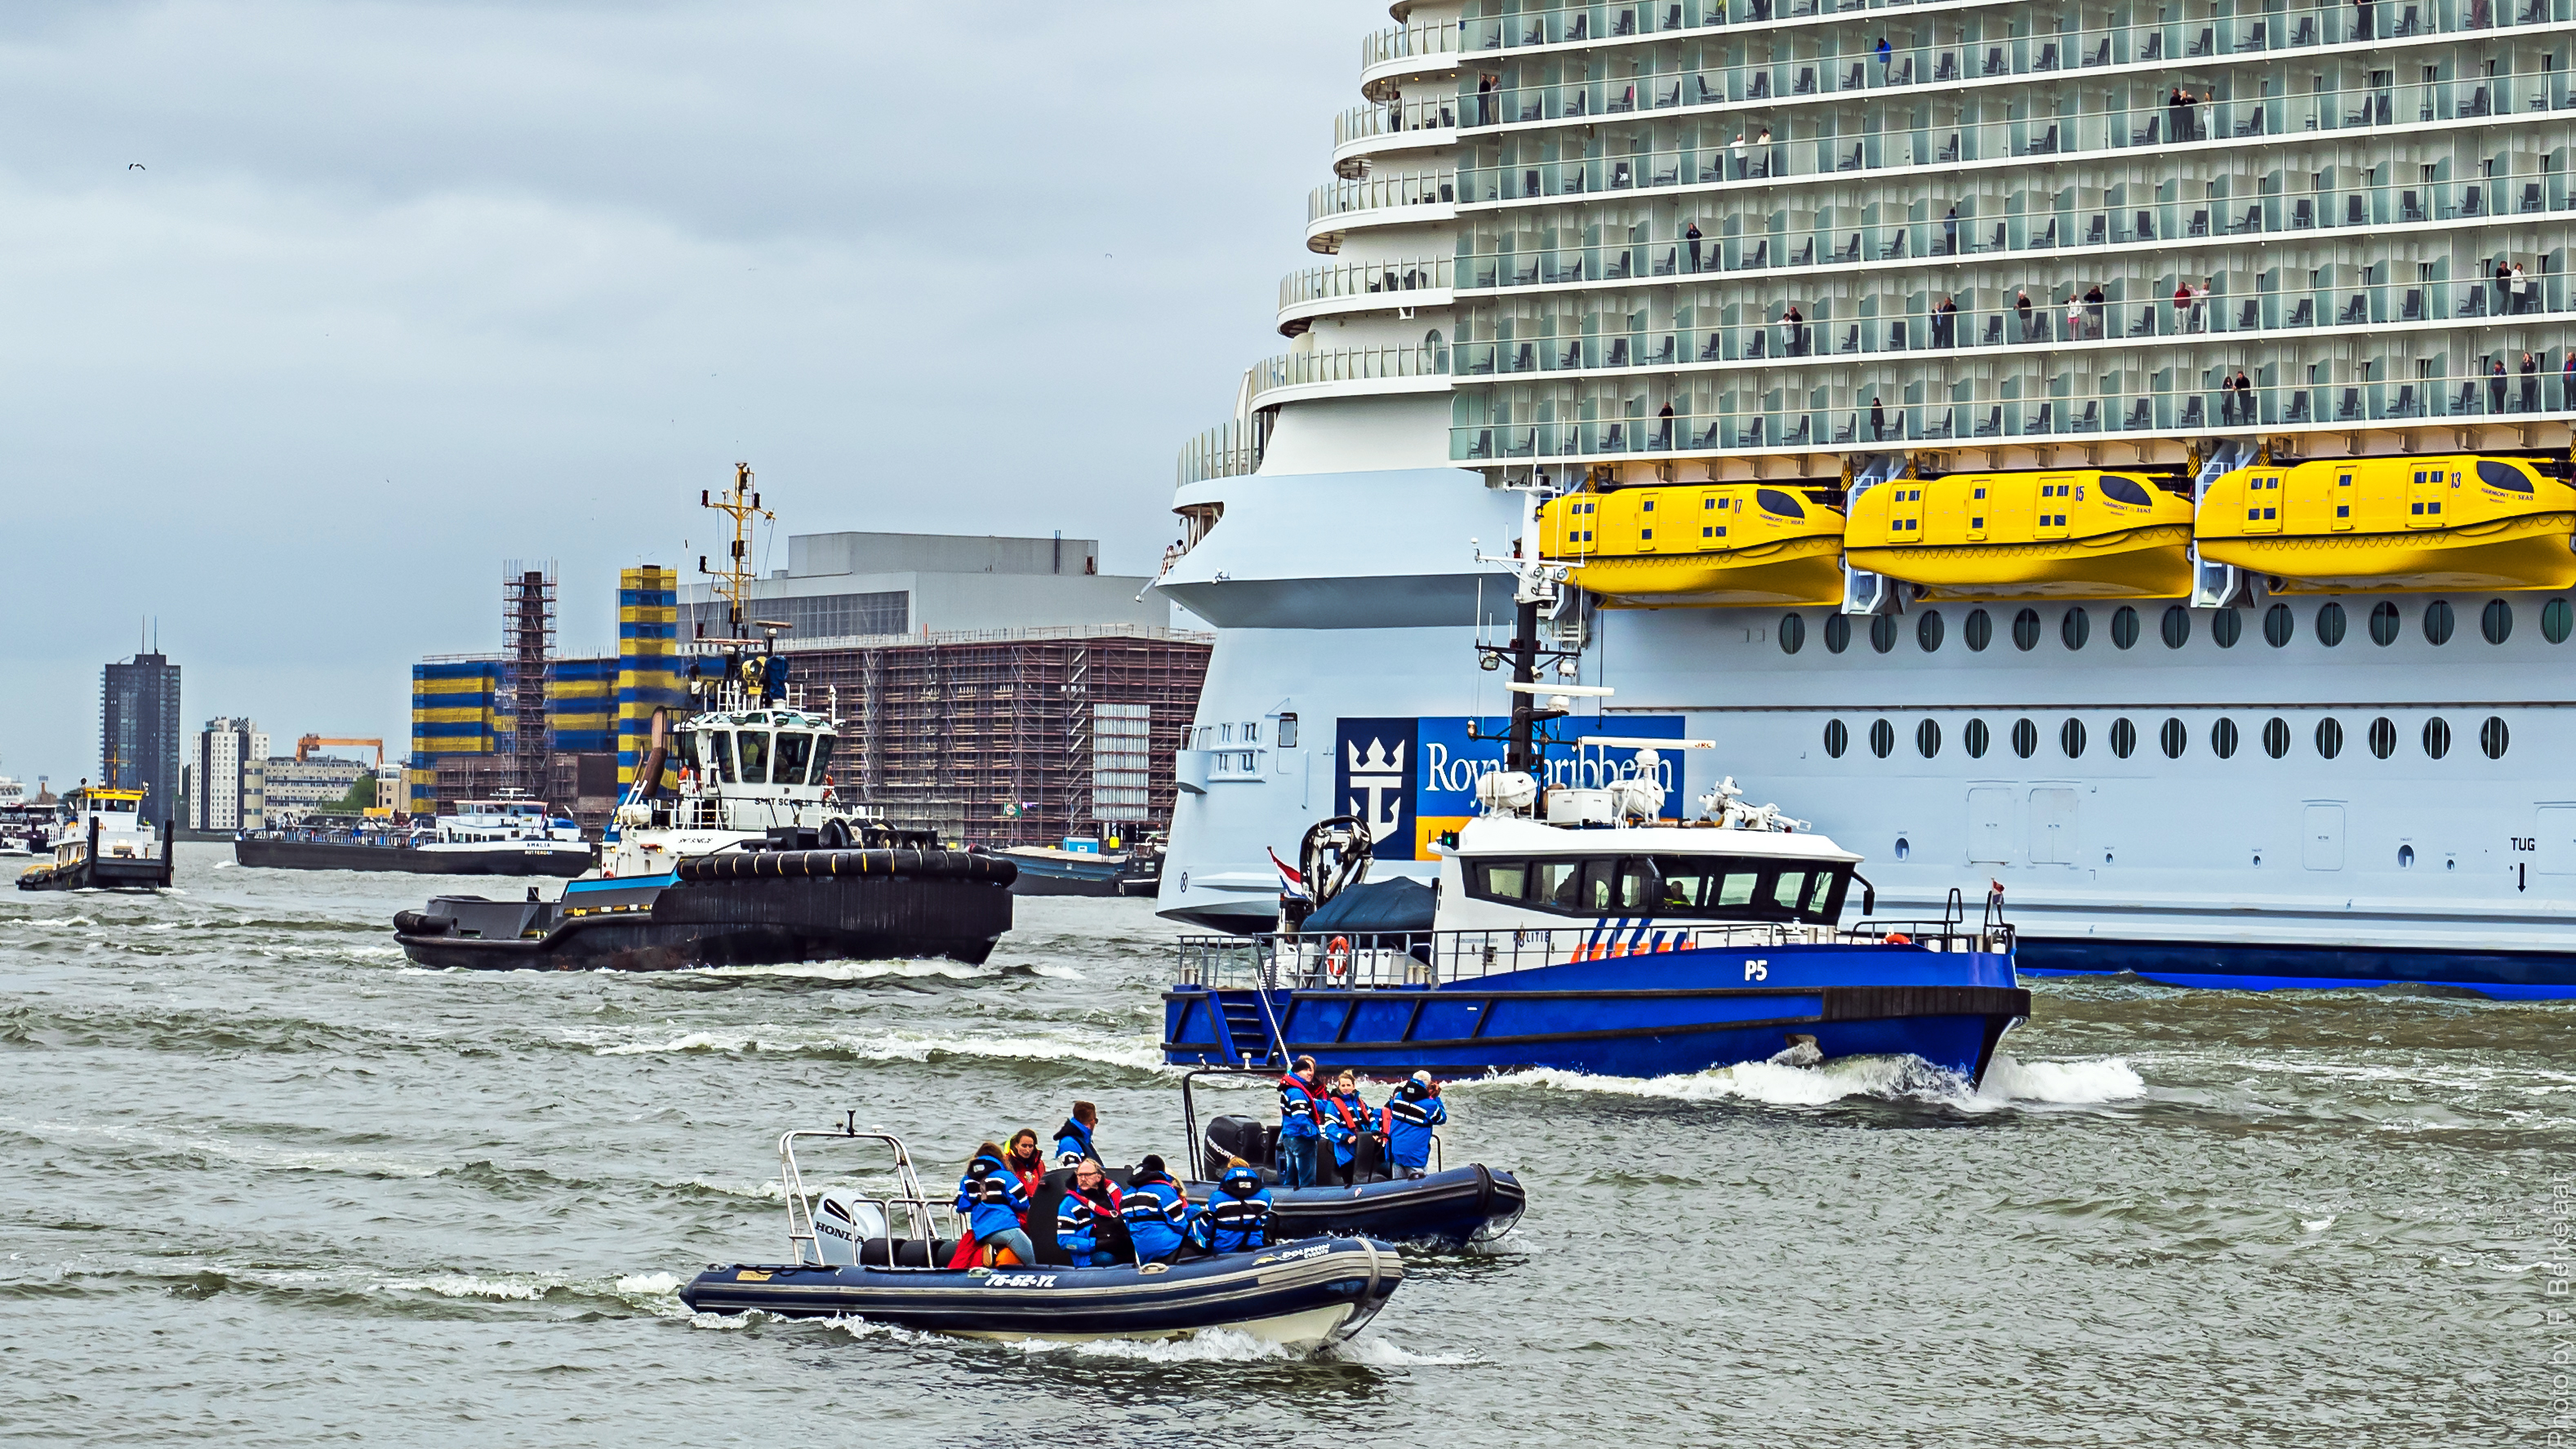
sea, boat, ship, vehicle, harbor, ferry, nederland, rotterdam, zuidholland, boating, ships, police, twop, vessels, tugboat, watercraft, cruise ship, p5, schiffe, schepen, schip, nl, politie, olympusm1240mmf28, portofrotterdam, navires, vaartuig, patrolvessel, portauthority, harmonyoftheseas, rivierpolitie, zeehavenpolitie, patrouillevaartuig, seaportpolice, policeboat, wasserschutzpolizei, waterpolitie, nationalepolitie, politieboot, smitschelde, passenger ship, freight transport